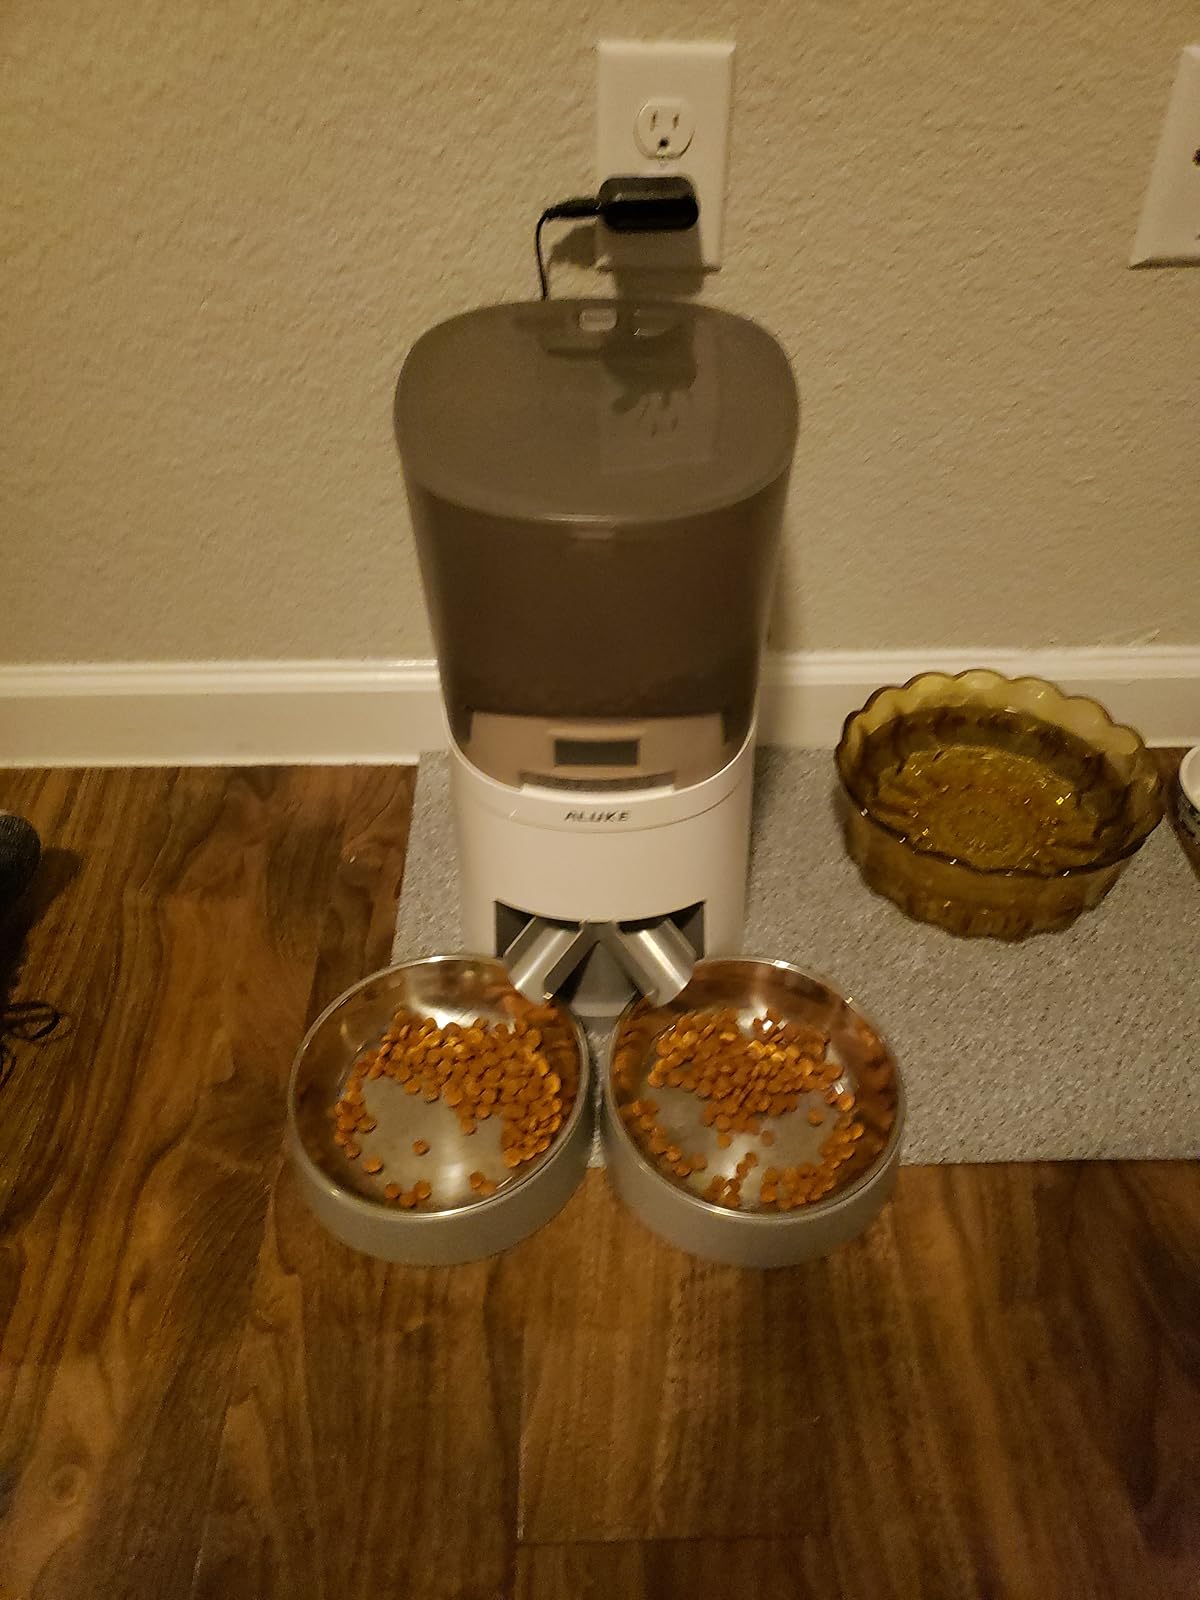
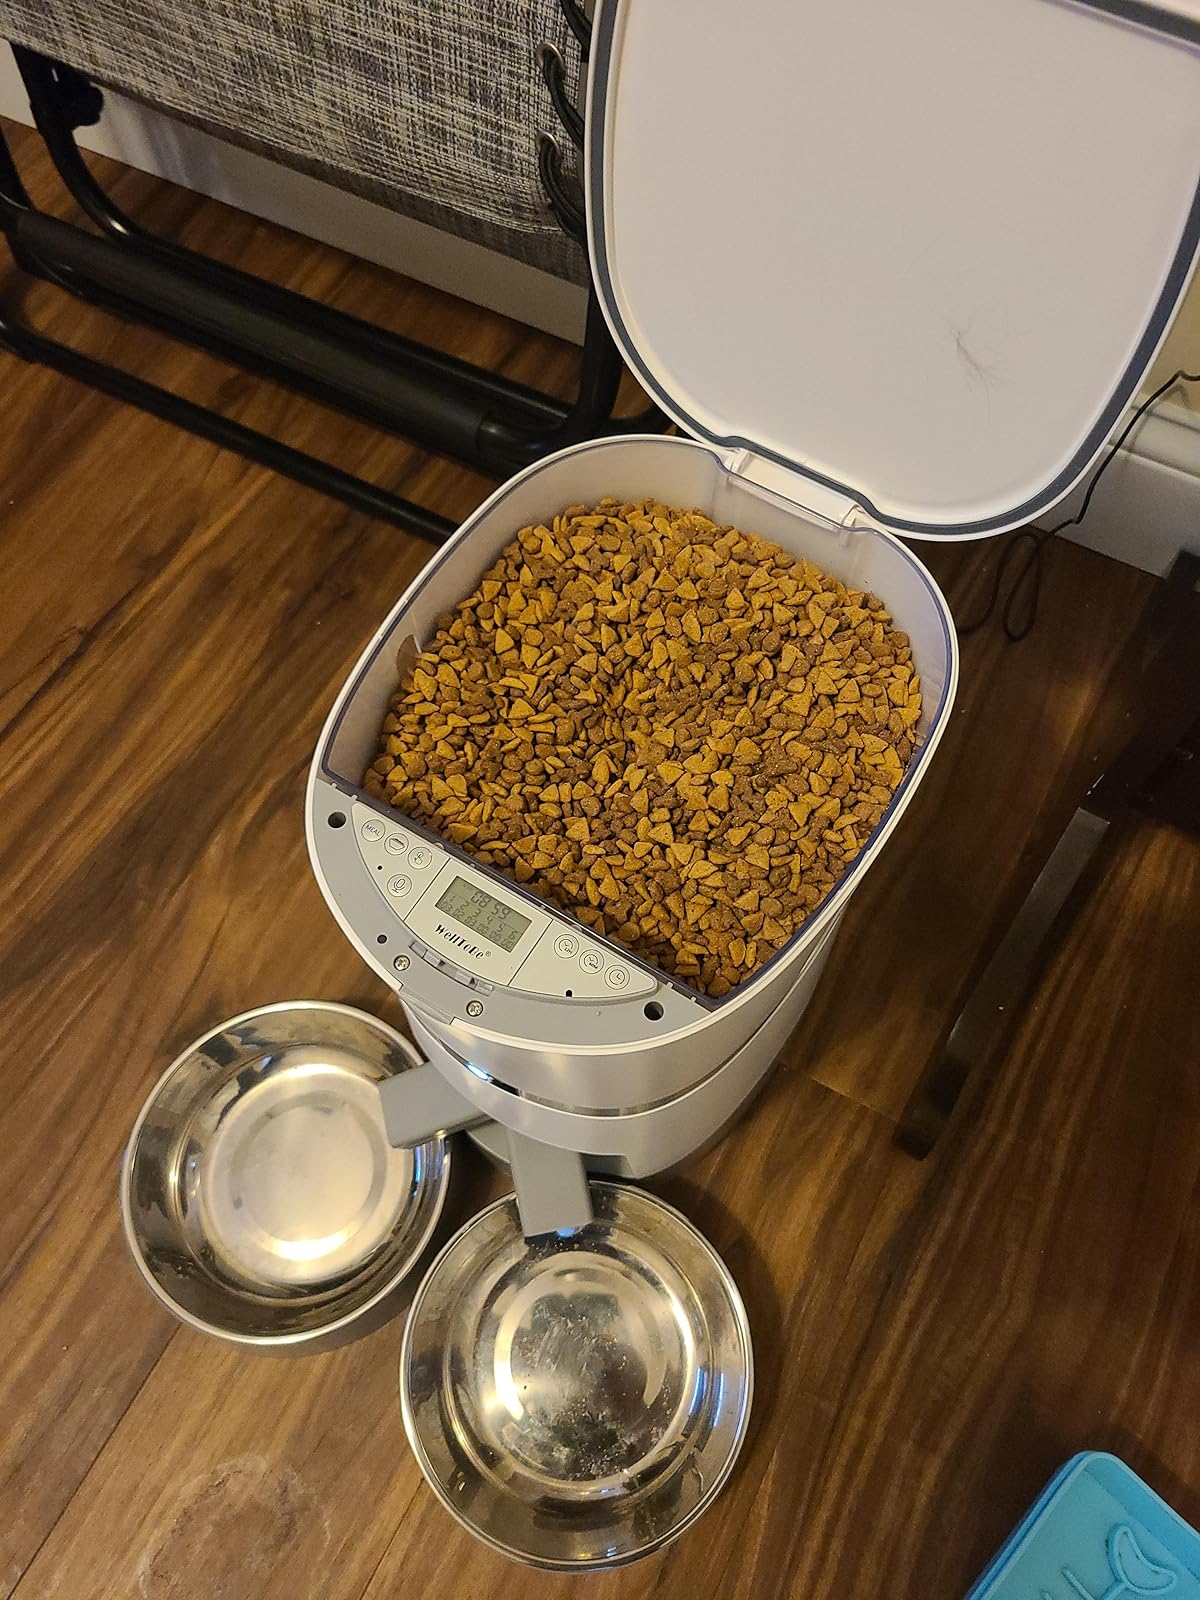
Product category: items_feeder
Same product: no